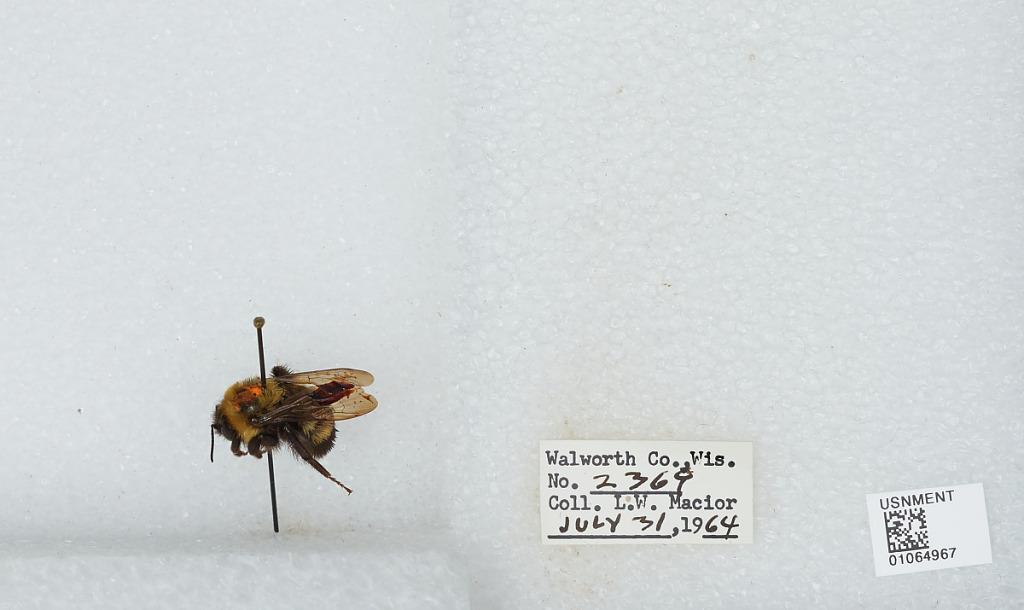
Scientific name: Bombus (Bombus) affinis Cresson
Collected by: L. Macior
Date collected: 1964-7-31
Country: United States
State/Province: Wisconsin
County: Walworth
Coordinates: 42.67, -88.54